Question: Please indicate a possible affordance area of the hold_knife that can be used for holding
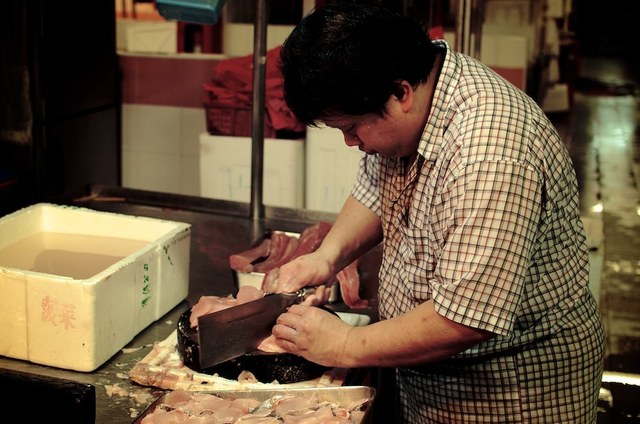
Answer: [295.499, 276.159, 332.244, 298.95]